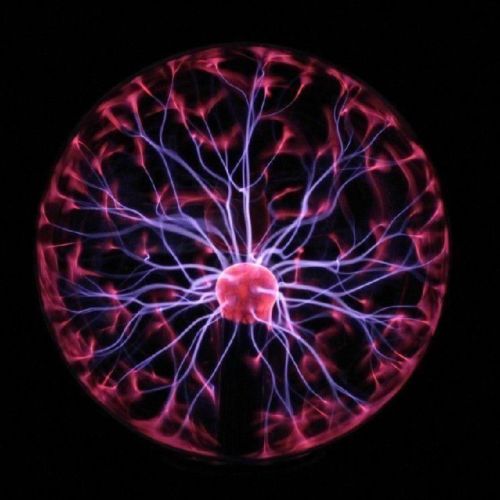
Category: lamp